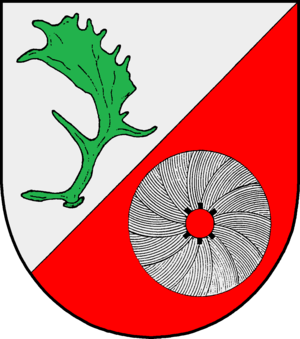
Damsdorf
Coat of arms of Damsdorf
Damsdorf er en by og kommune i det nordlige Tyskland, beliggende i Amt Bornhöved i den nordlige del af Kreis Segeberg. Kreis Segeberg ligger i den sydøstlige del af delstaten Slesvig-Holsten.